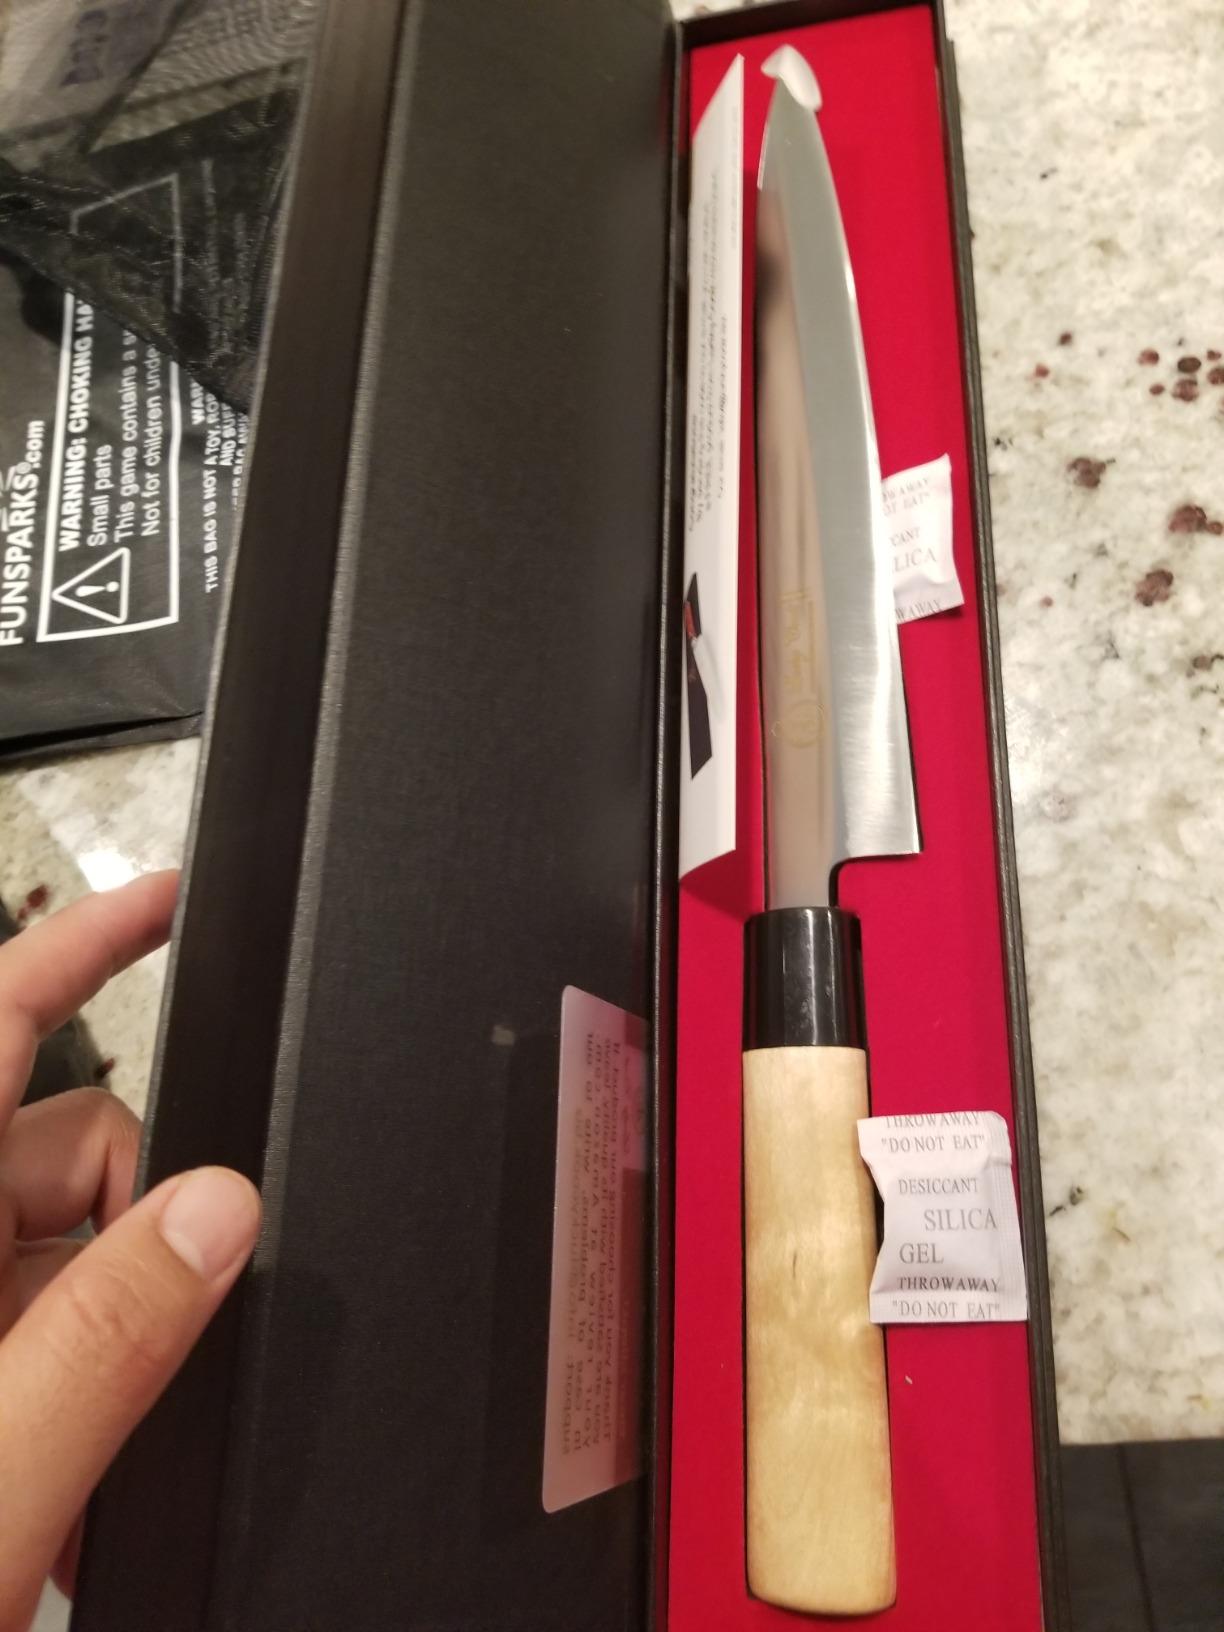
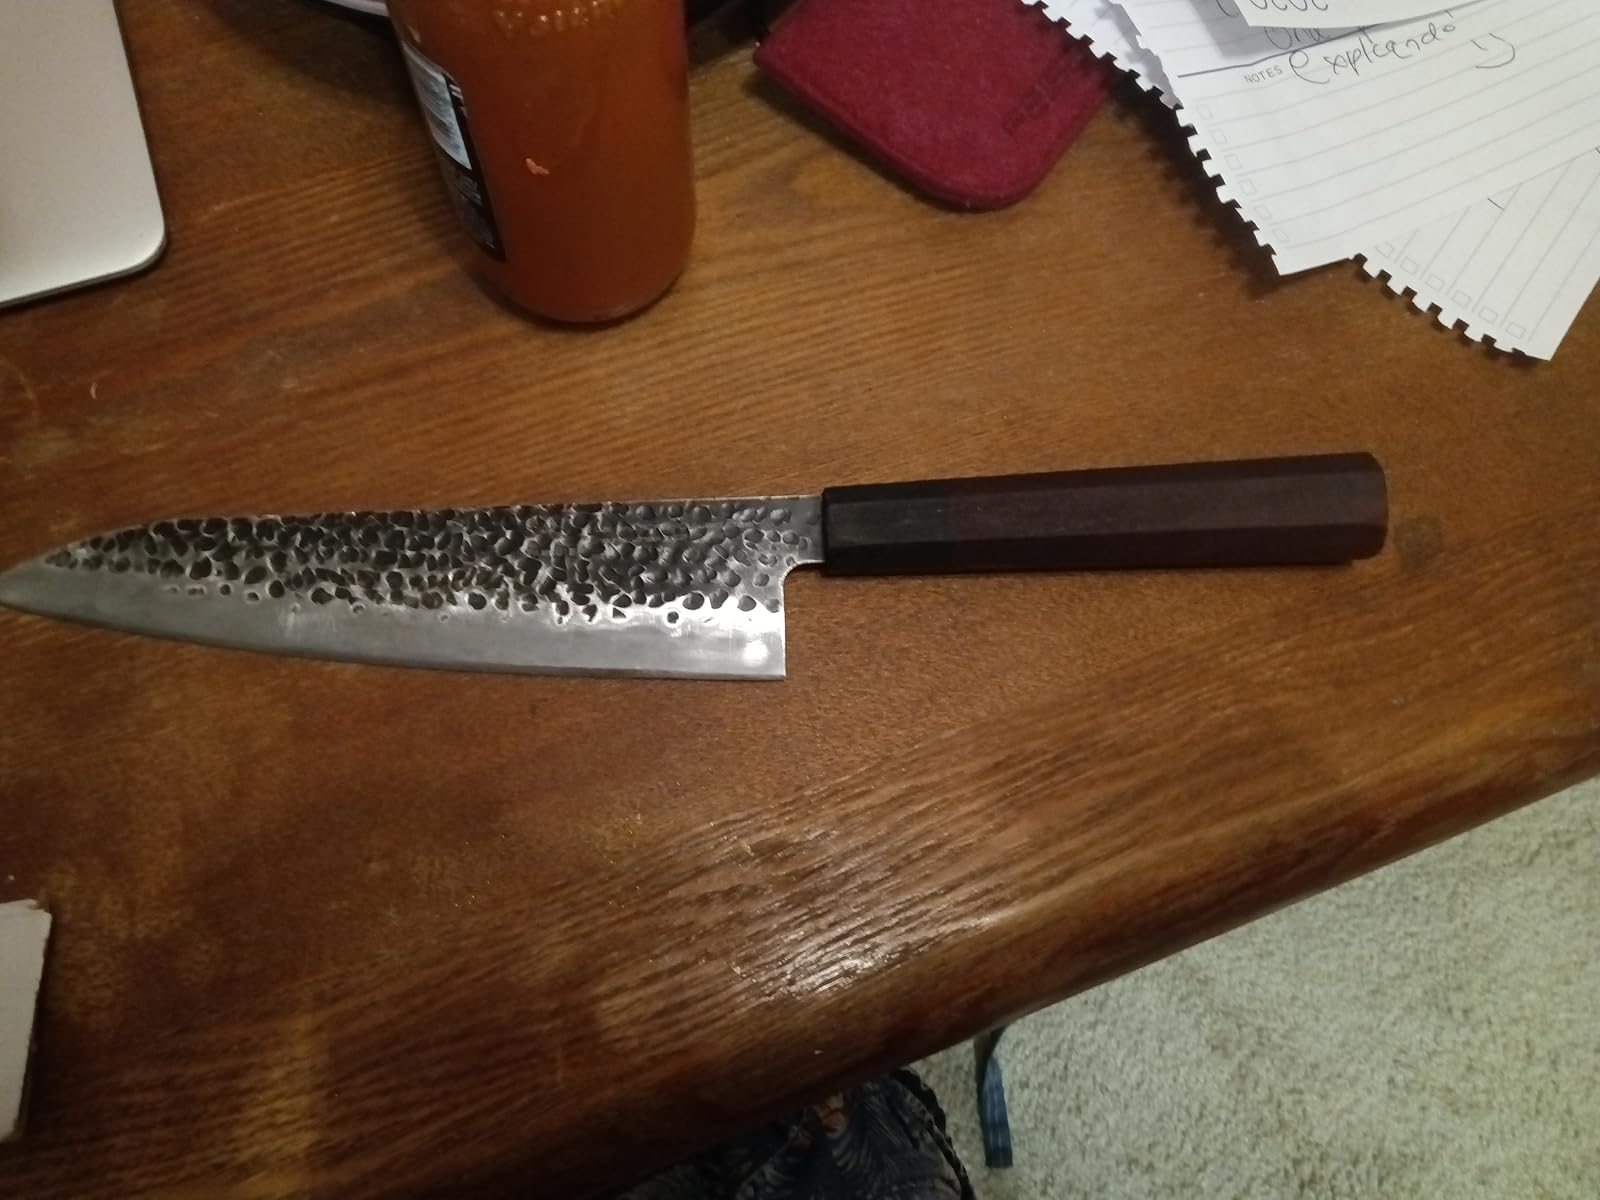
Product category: items_knife
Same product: no